Mai sok

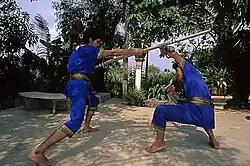
A krabi krabong practitioner with a plong attacks a pratitioner wielding mai sok, who defends from a low squat position.

The mai sok is a traditional weapon from the Thai martial art of Krabi-Krabong. It is a forearm shield made of wood, typically used in pairs, that can be used for both offense and defense at close range.